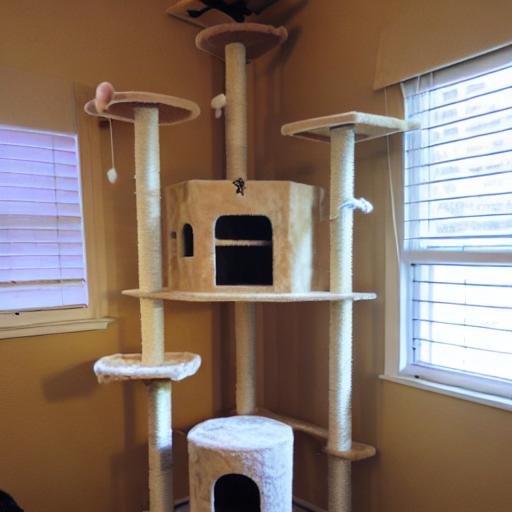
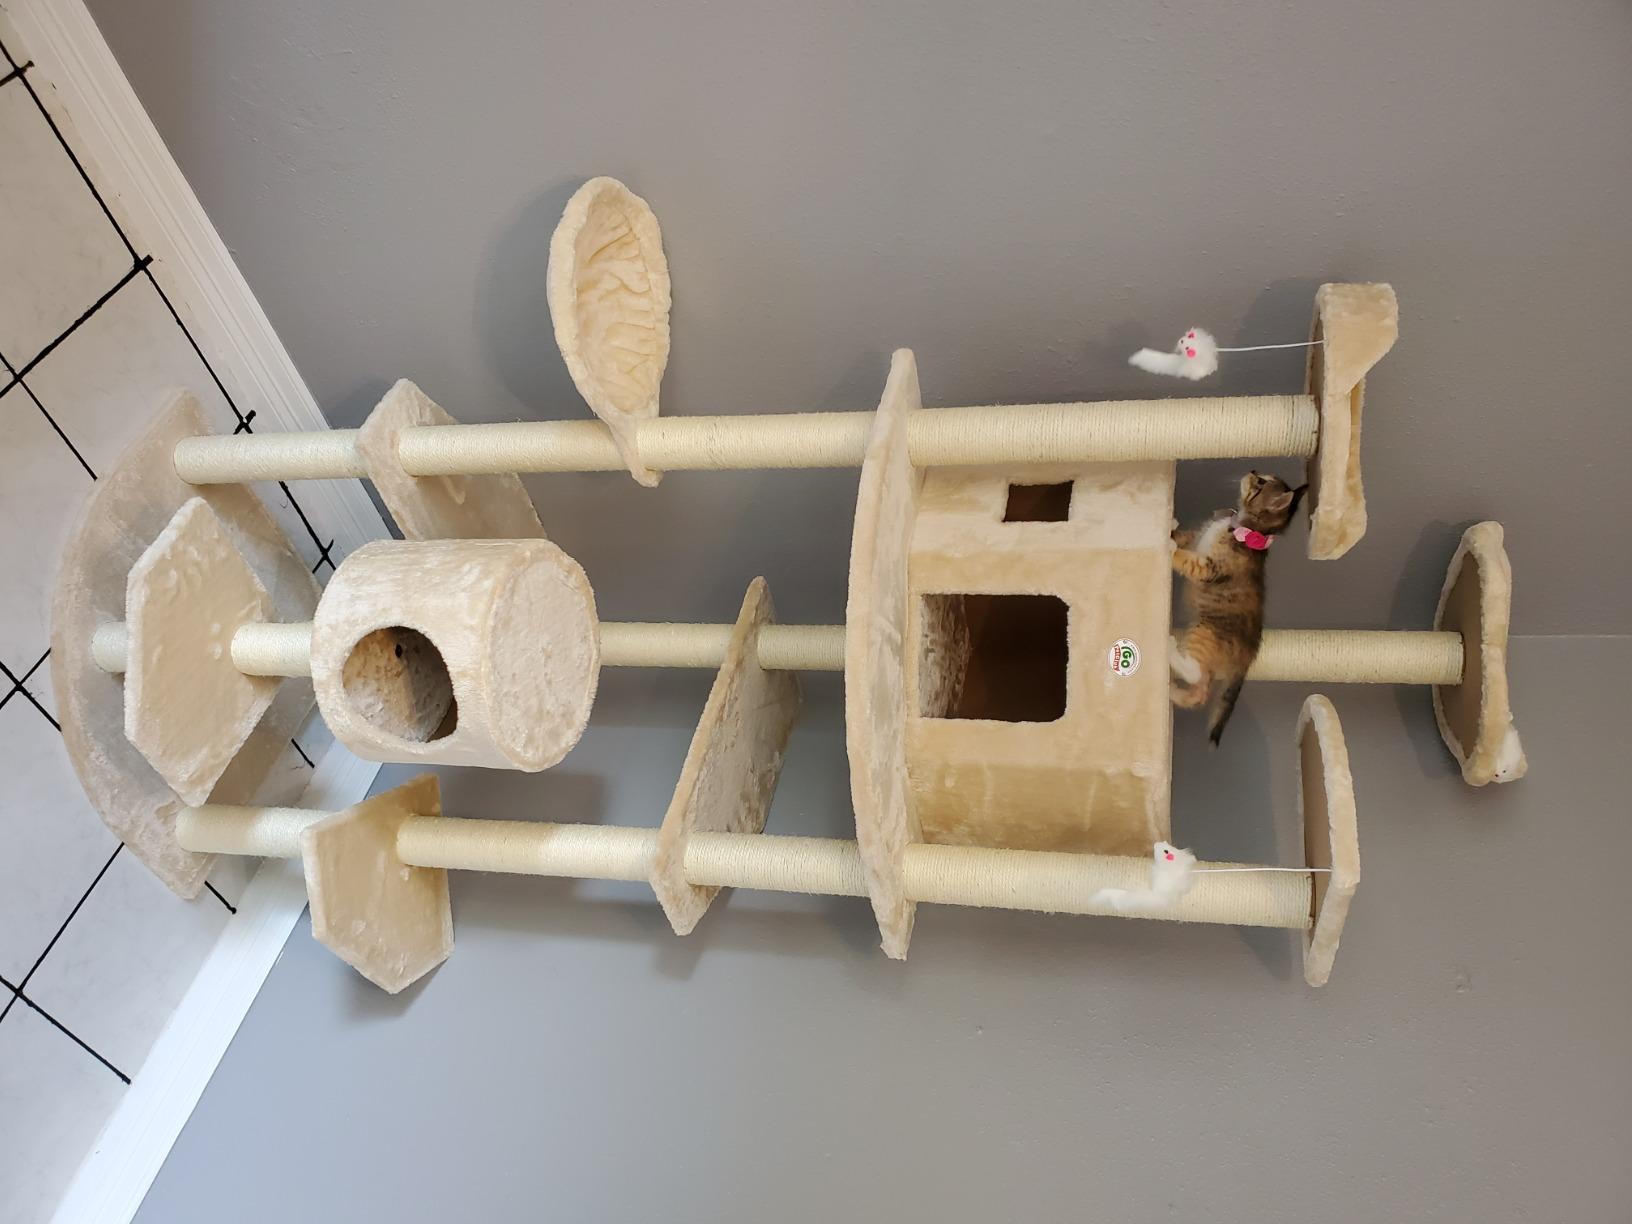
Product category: items_cat tree
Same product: no